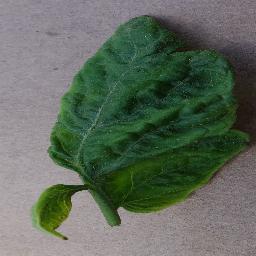
Label: Tomato___Tomato_Yellow_Leaf_Curl_Virus